Char siu
Also known as:
bjn - Banjar: Babi panggang habang
ca - Catalan: Char siu
es - Spanish: Char siu
fr - French: Char siu
hy - Armenian: Չաշաո
id - Indonesian: Babi panggang merah
it - Italian: Char siu
ja - Japanese: チャーシュー
jv - Javanese: Char siu
ko - Korean: 차시우
pl - Polish: Char siu
pt - Portuguese: Char siu
ru - Russian: Чашао
th - Thai: หมูแดง
tr - Turkish: Char siu
uk - Ukrainian: Чар сіу
vi - Vietnamese: Xá xíu
yue - Cantonese: 叉燒
zh - Chinese: 叉燒
Category: meat (grilled pork)
Cuisine: Cantonese
Associated cuisines: Chinese
Area: Guangdong, Greater China, Sinophone
Countries: China, Japan, Singapore
Region: South Eastern Asia Eastern Asia

This is a barbecued pork with five-spice powder is the primary spice, honey or other sweeteners are used as a glaze, and the characteristic red color comes from the red yeast rice when made traditionally

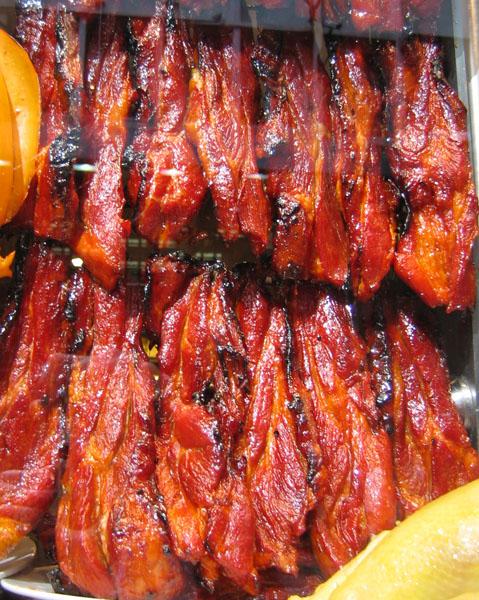
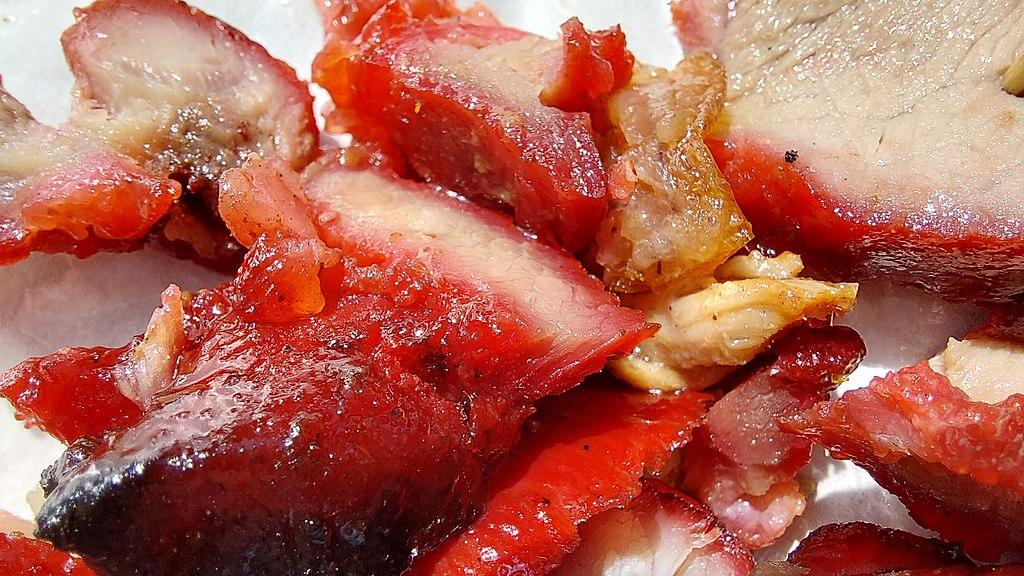
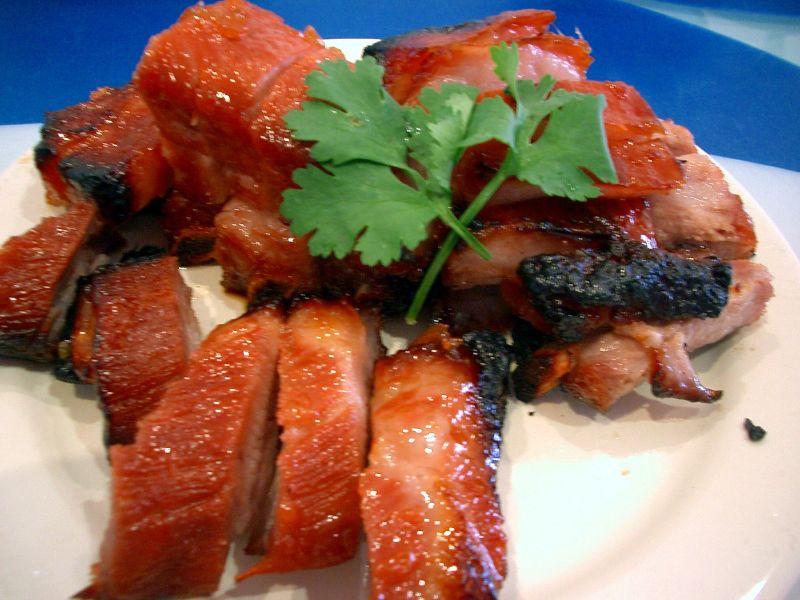
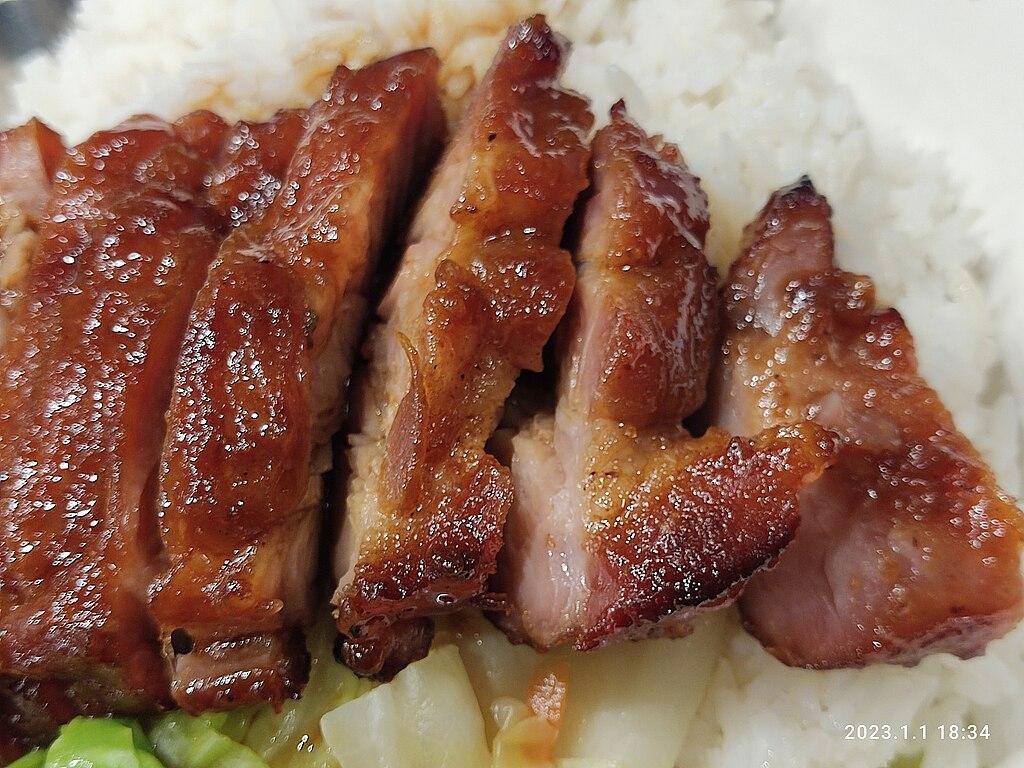